Tarot (band)

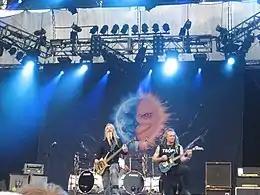
Tarot performing in 2010

Early 2006, Tarot's earlier label Bluelight Records released a collection of the band's first six albums remastered with a large amount of bonus material, unreleased demos, live and special versions of the songs and some covers. Some of the albums were also remixed.